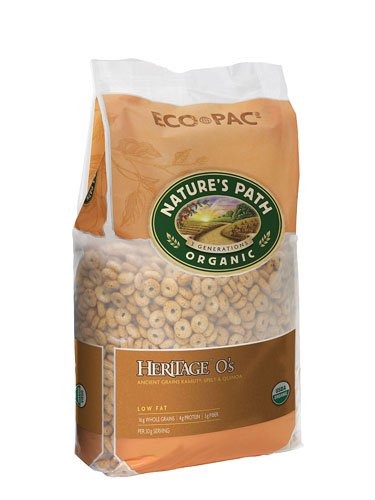
Item Name: Nature's Path Organic Heritage O's -- 32 oz - 2 pc
Value: 64.0
Unit: Fl Oz

Price: 43.6